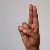
The image shows a hand gesture representing the letter 'U' in Indian Sign Language.